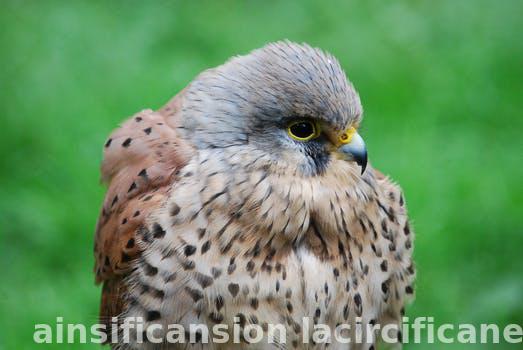
Label: Watermark